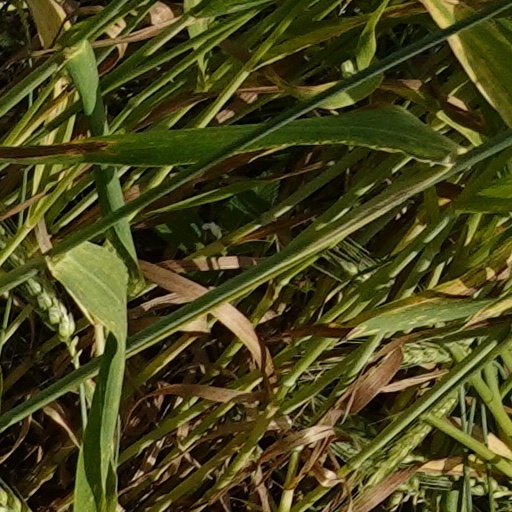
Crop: wheat